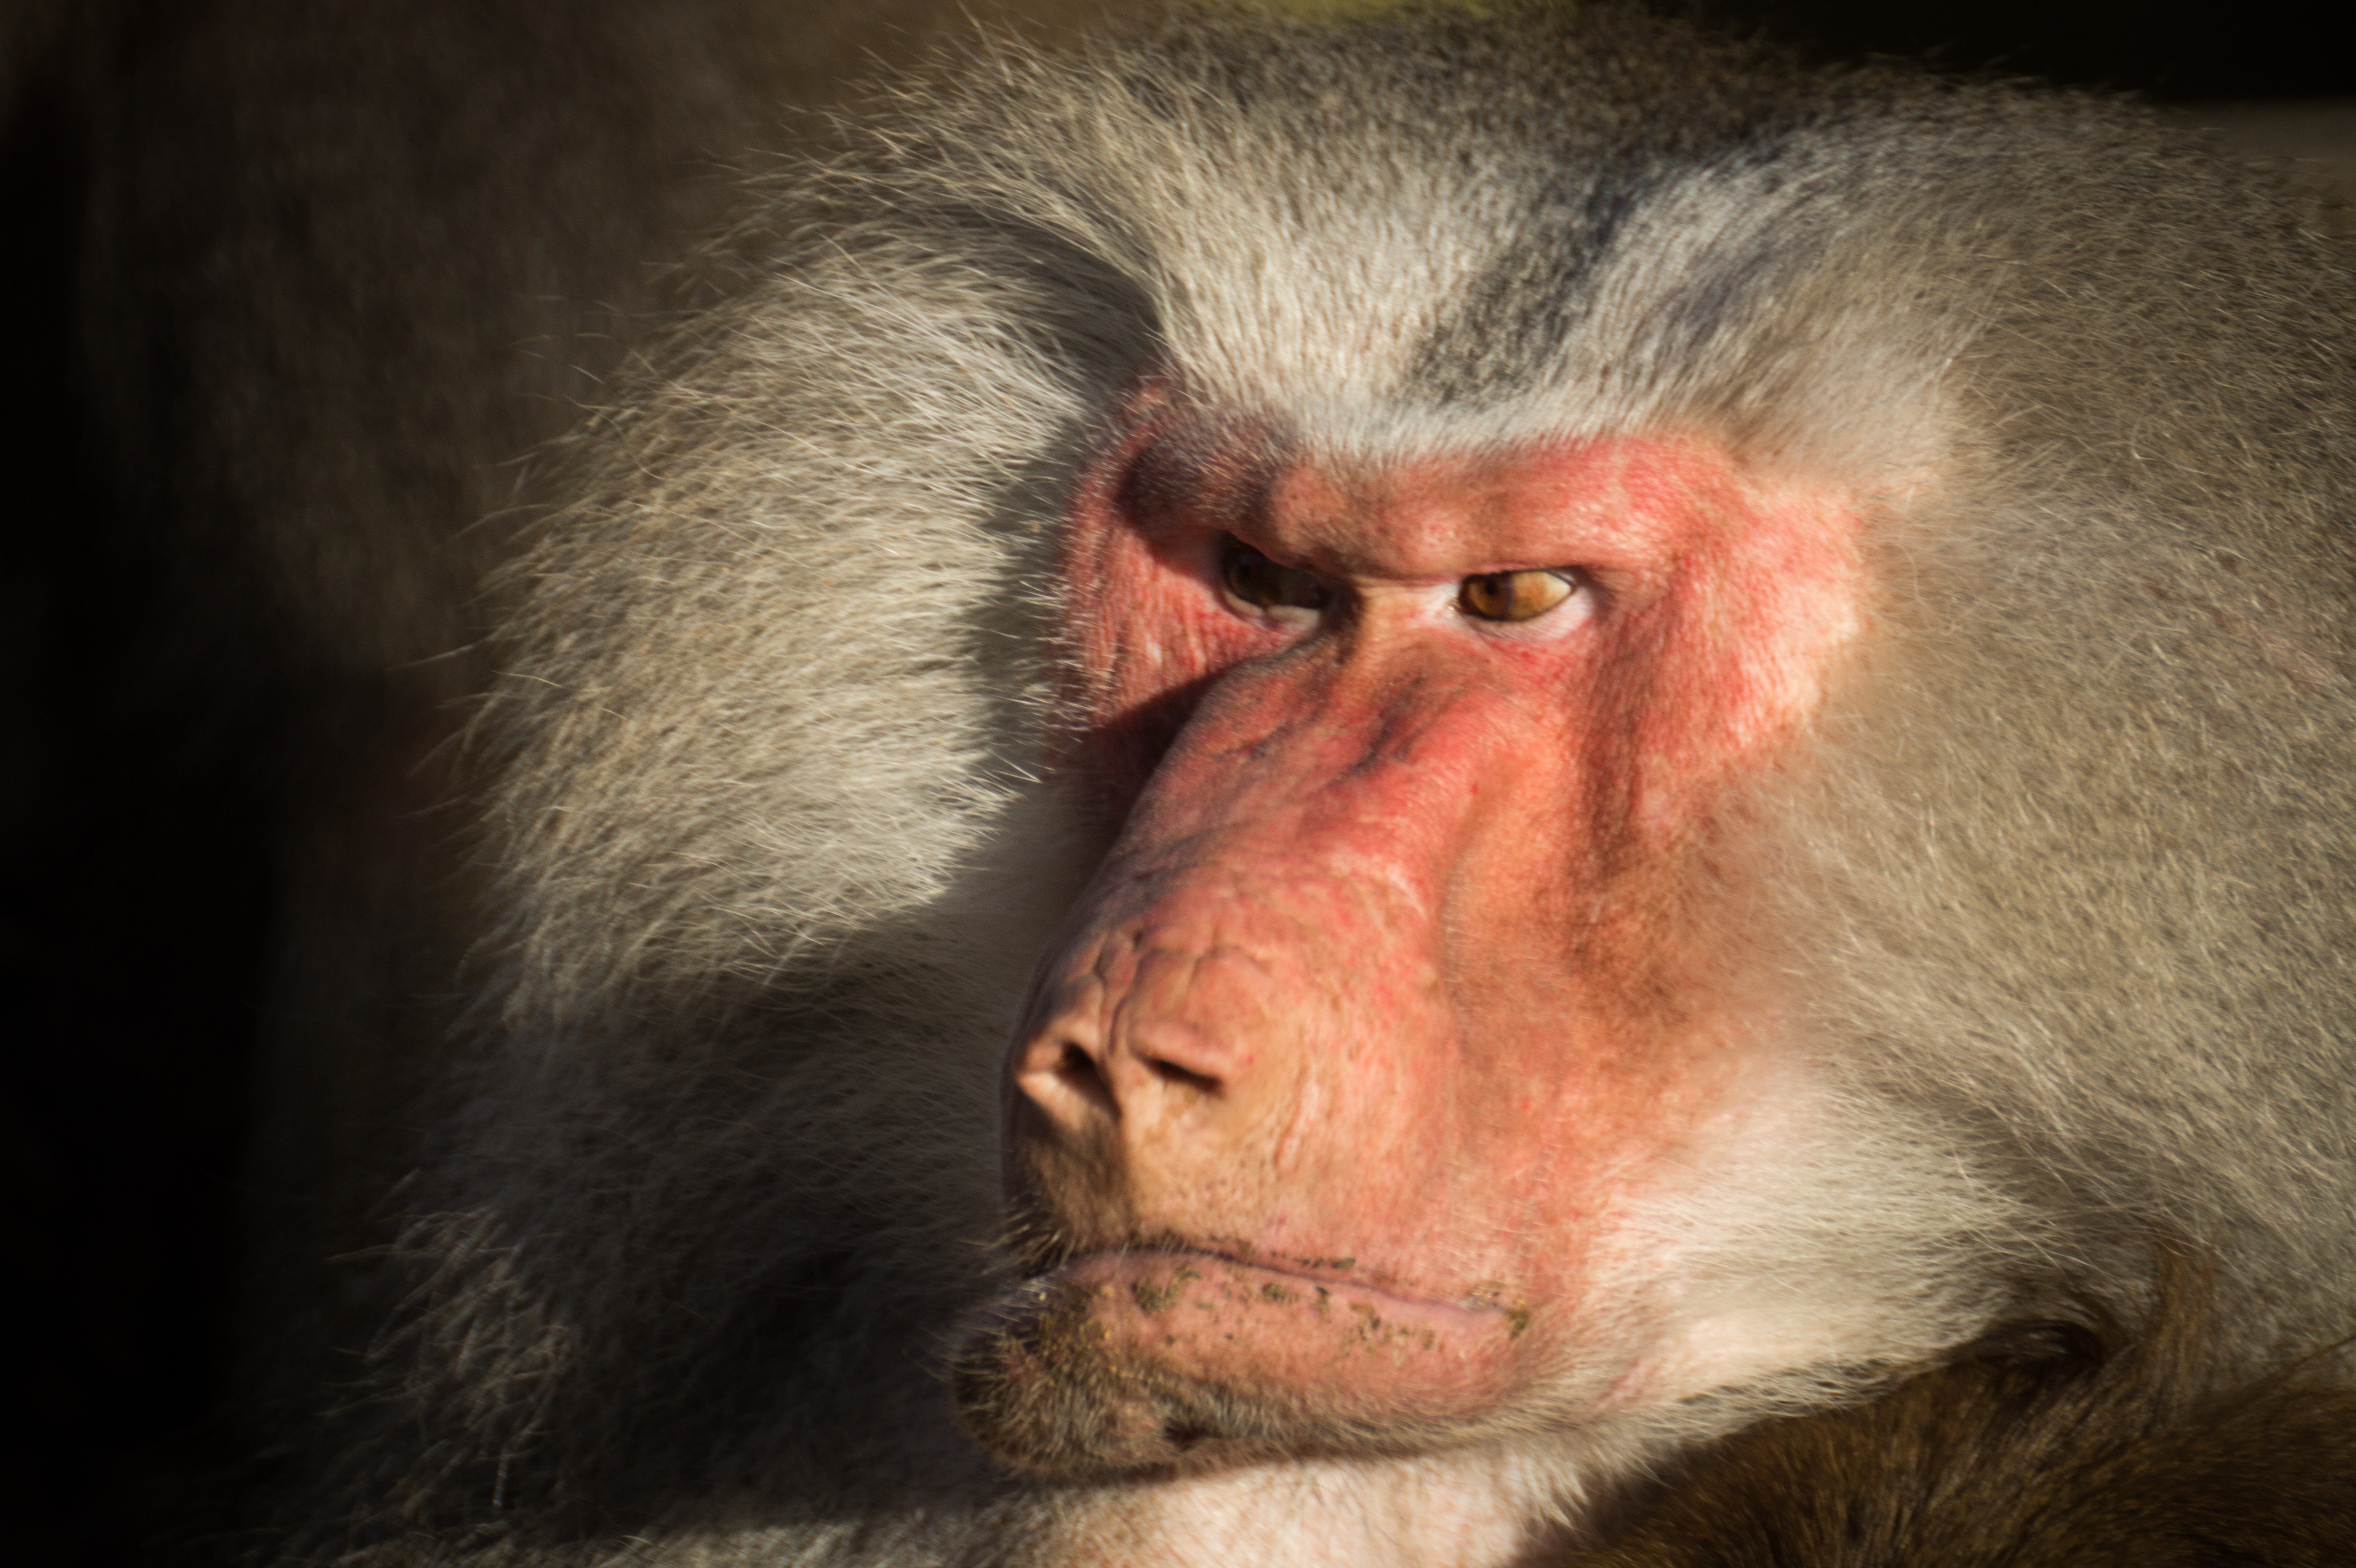
wildlife, zoo, mammal, fauna, primate, chimpanzee, close up, nose, snout, ape, baboon, animals, vertebrate, angry, macaque, old world monkey, common chimpanzee